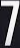
Number: 7